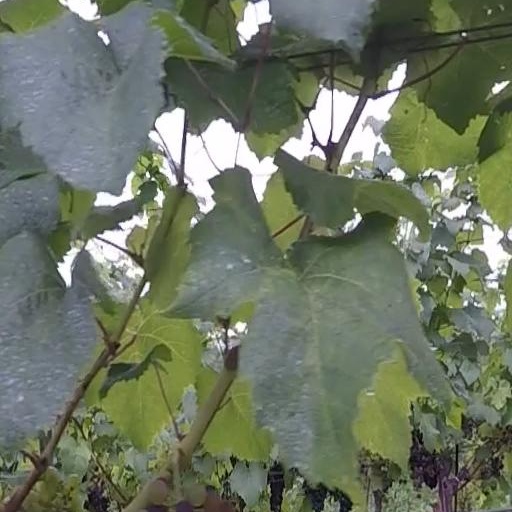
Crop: grape